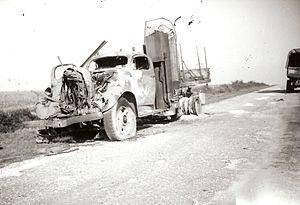
Autre photo du camion des artificiers après l’attaque du 28 août 1944
Sur la route départementale 11, au lieu-dit la butte Monbelle est érigée une stèle à la mémoire des 5 victimes du 28 août 1944. Ce jour-là, vers 17 h, le camion qui transportait les artificiers après leur intervention pour sécuriser la commune d'Écueillé, a été pris pour cible par une colonne allemande en retraite. Cinq des six personnes à bord ont été tuées.